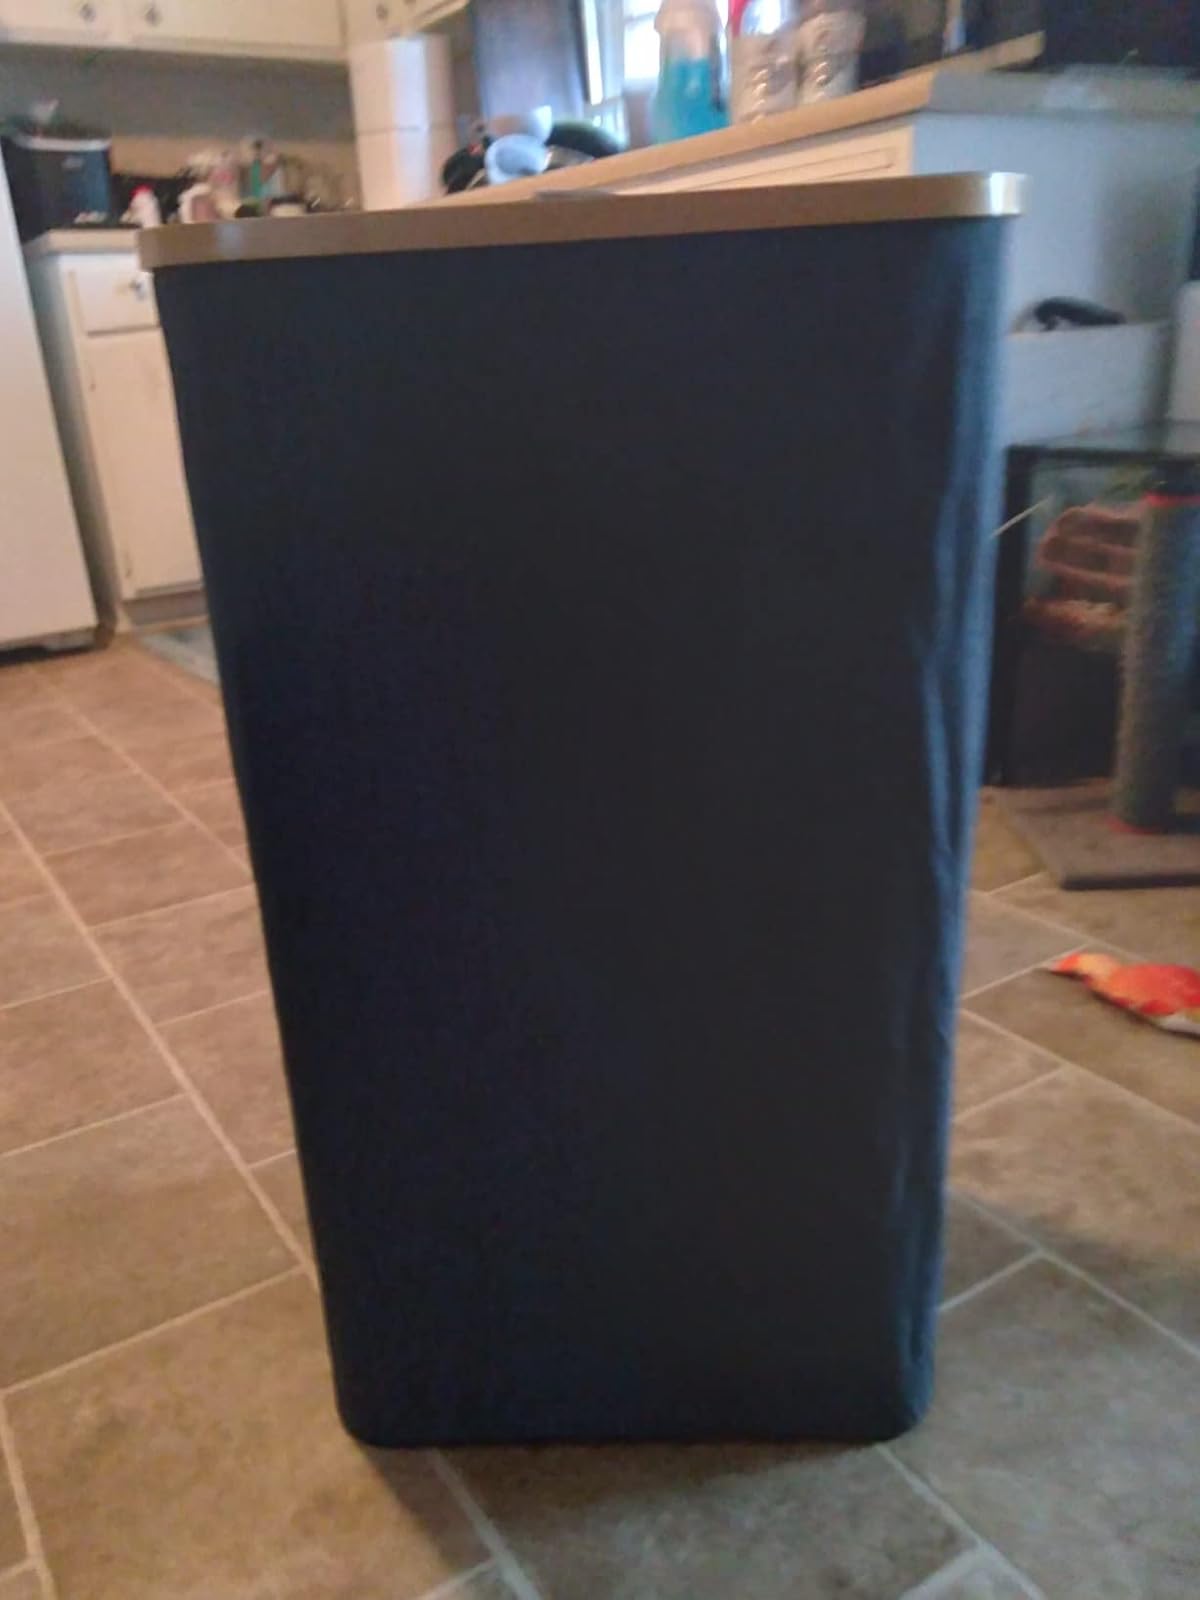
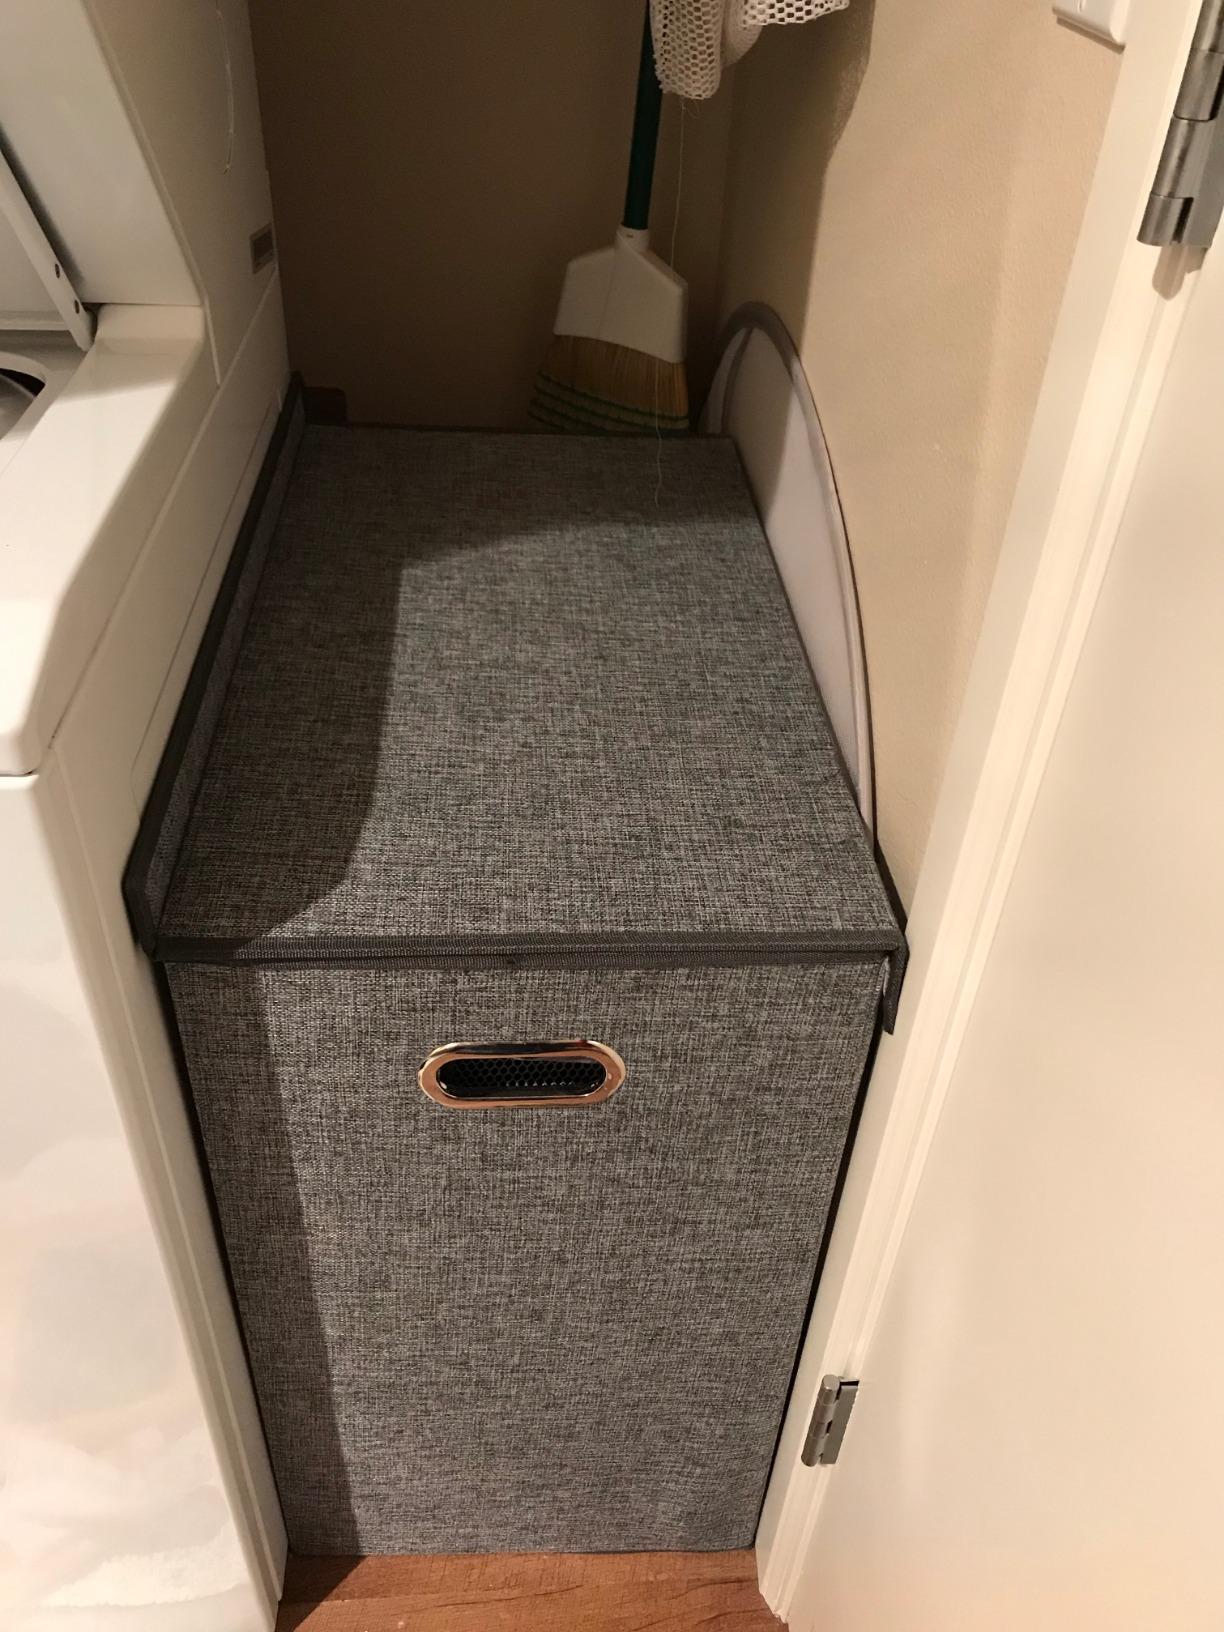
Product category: items_hamper
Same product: no